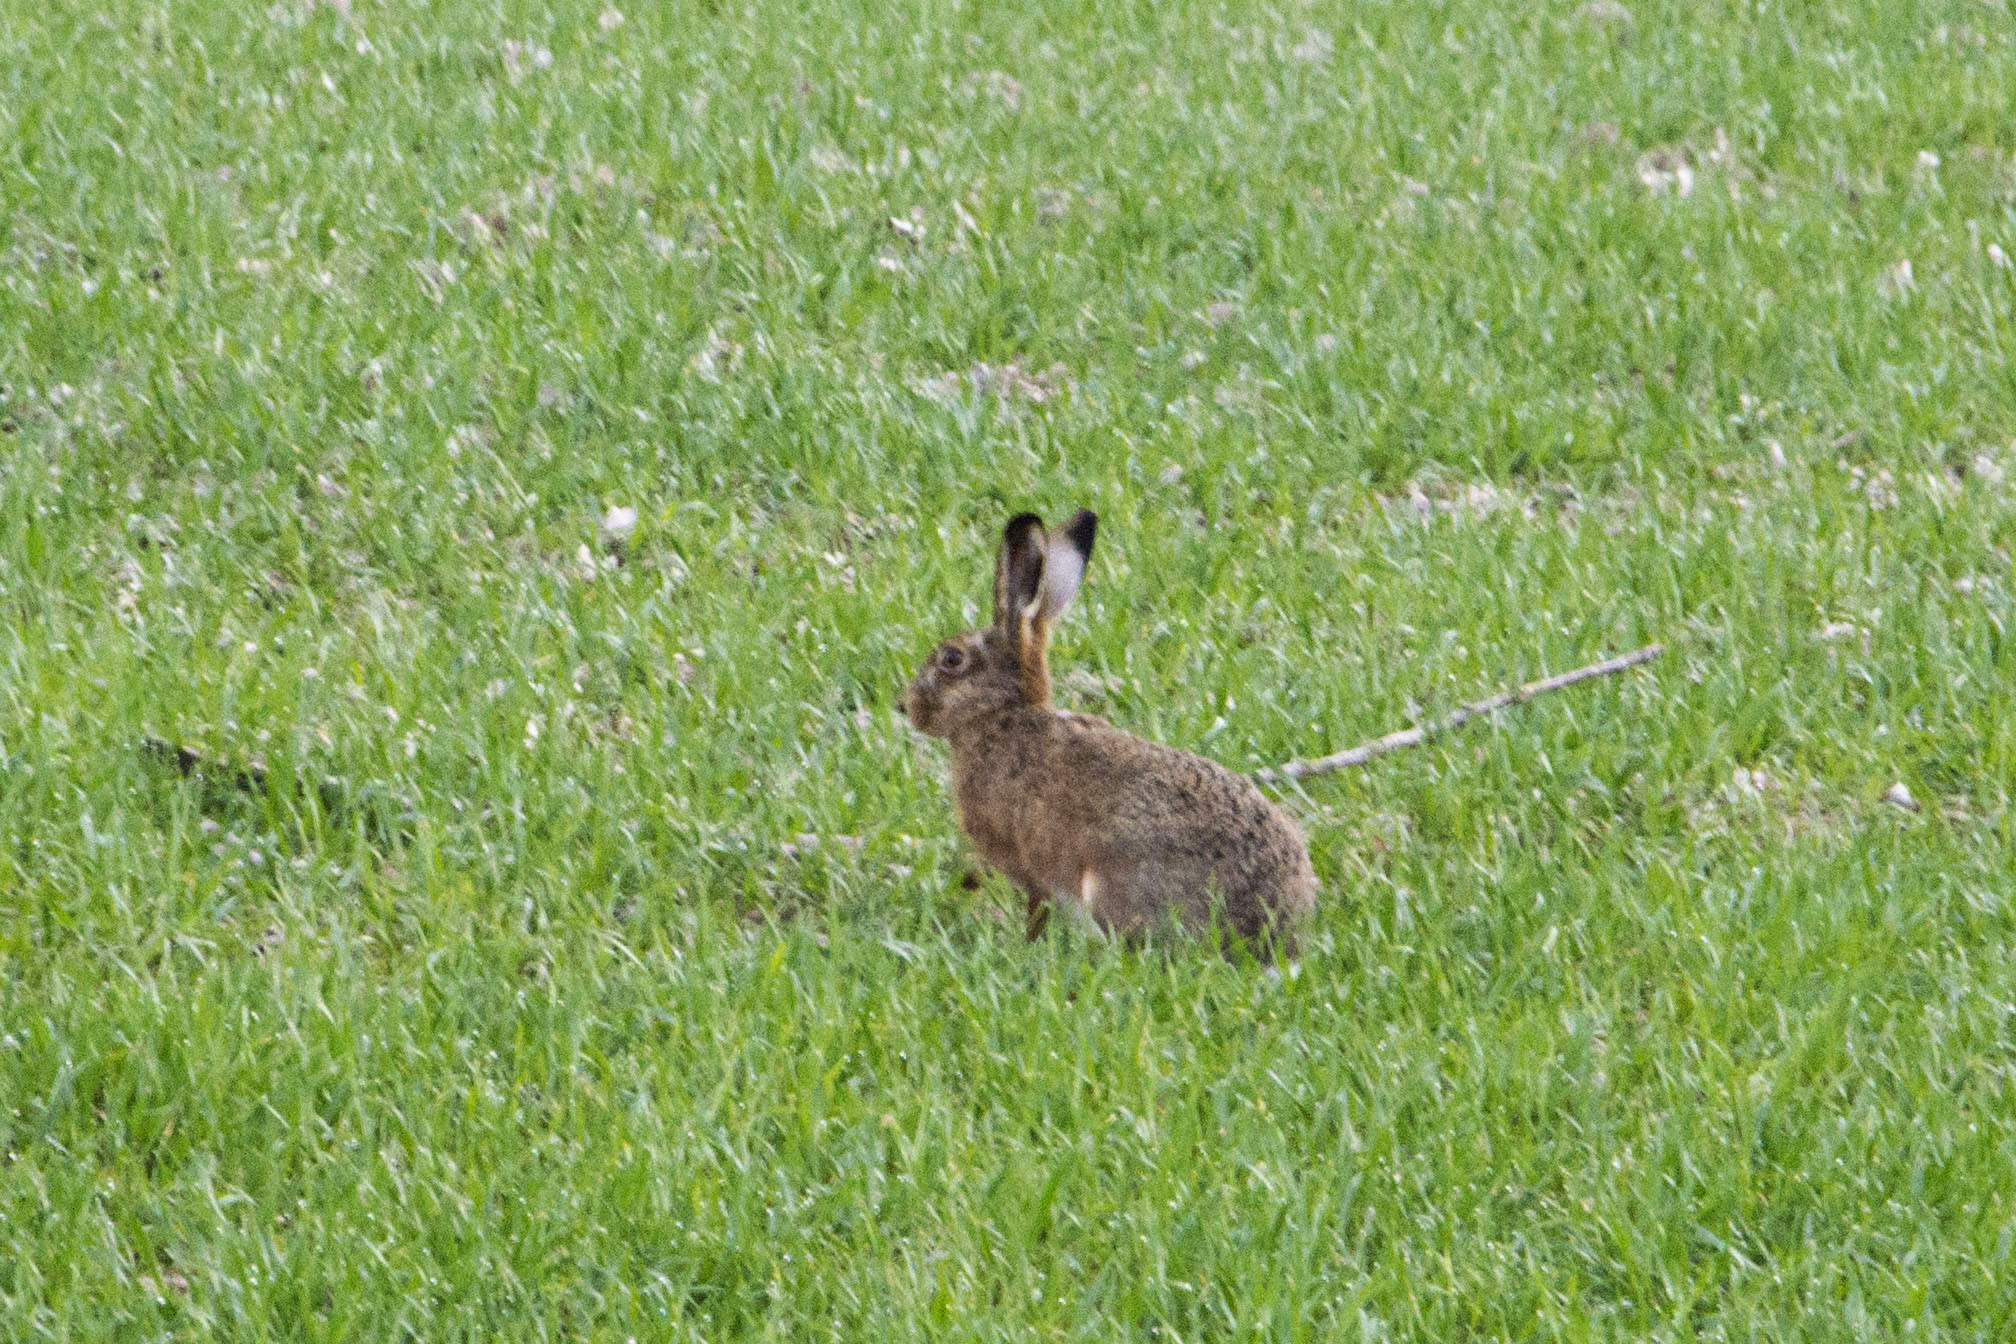
grass, outdoor, field, lawn, photography, meadow, prairie, sunlight, animal, photo, wildlife, pasture, grazing, mammal, nikon, fauna, rabbit, hare, holland, nederland, netherlands, grassland, dutch, outdoorphotography, picture, photograph, vertebrate, fotos, foto, fotografie, gras, paulvandevelde, pdvandevelde, padagudaloma, natuurfotografie, naturephotographer, dordrecht, biesbosch, nederlandinfotos, zonlicht, haas, pvdvfotografie, pdvandeveldedordrecht, nederlandsefotografie, dutchphotogaraphy, totallydutch, fotografienederland, hollandsefotografie, fotografieholland, rabits and hares